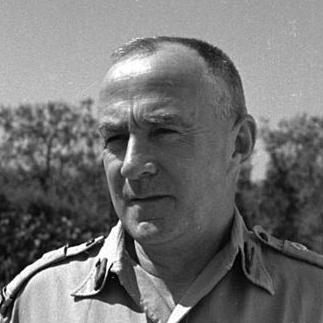
Age: 49